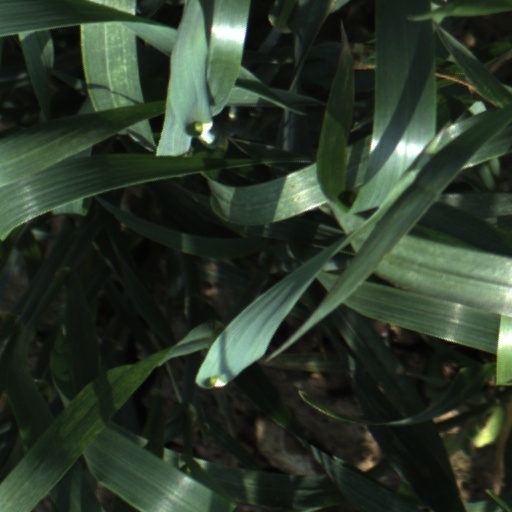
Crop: wheat